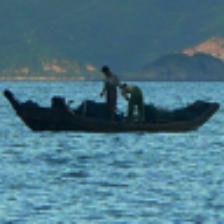
Label: NonHuman